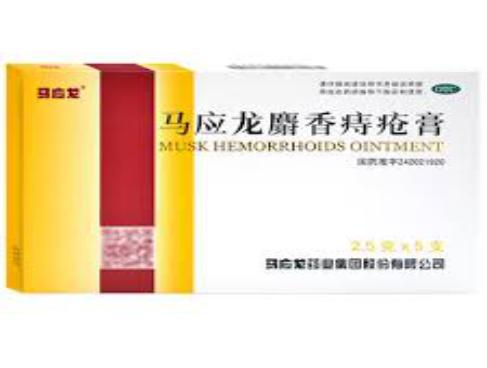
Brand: mayinglong
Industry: Medical